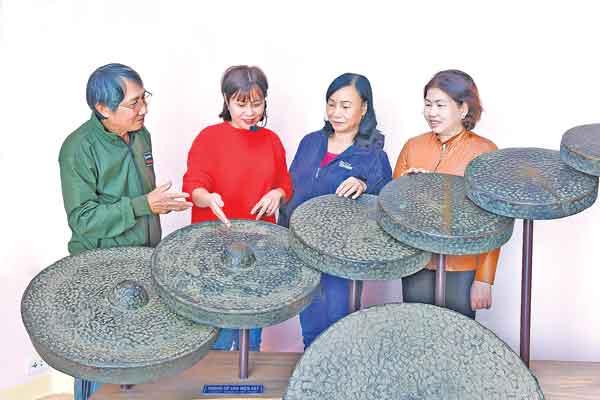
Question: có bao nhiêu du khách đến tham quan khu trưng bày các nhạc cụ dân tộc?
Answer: có ba người đang đến tham quan